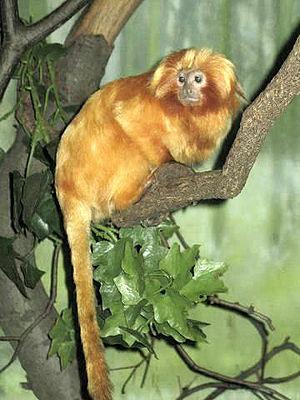
Le Tamarin-lion doré, Singe-lion doré ou Petit singe-lion est une espèce de primate de la famille des Callitrichidae.